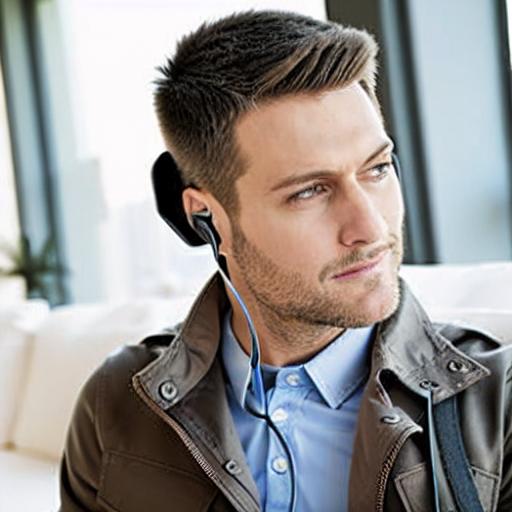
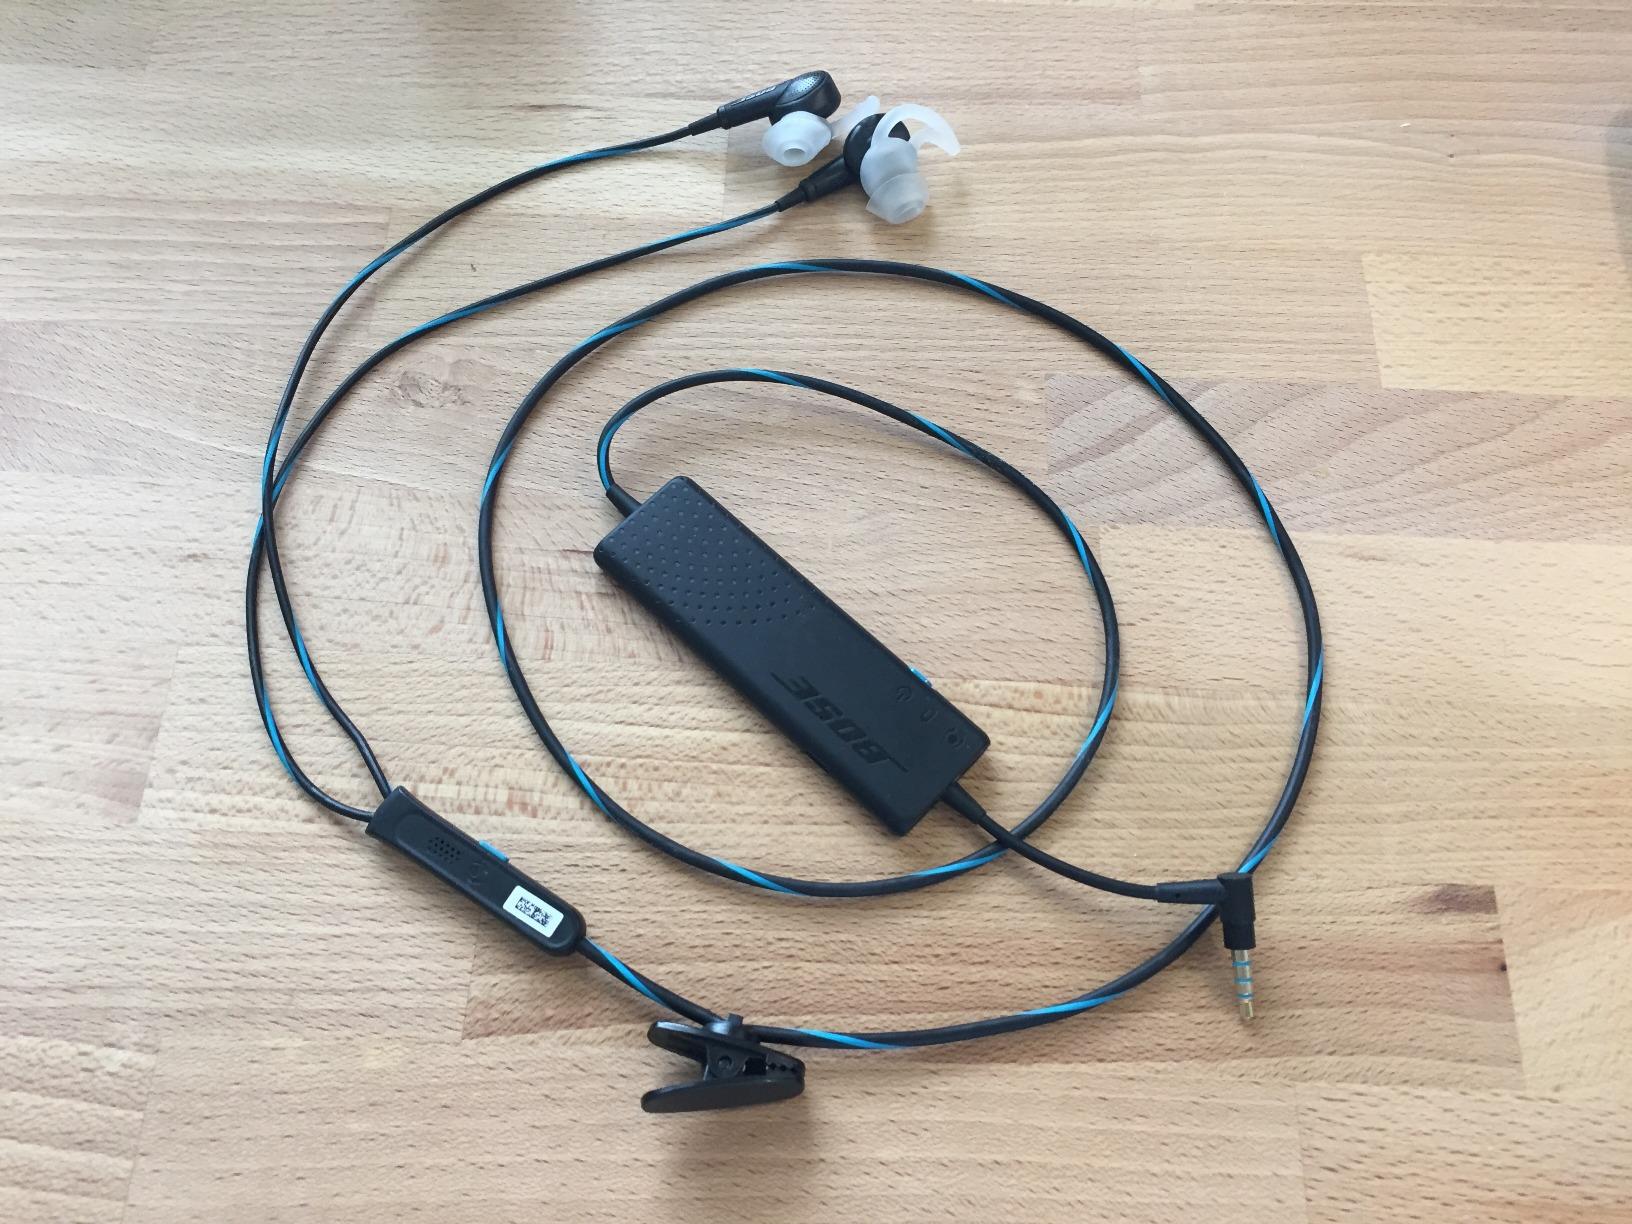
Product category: headphones
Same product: no